Kate Sheppard

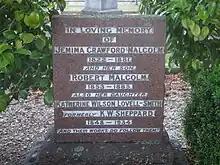
Sheppard's grave at Addington Cemetery, Christchurch

The WCTU NZ sent a deputation to Sir Julius Vogel, a member of parliament and former premier, asking him to introduce a suffrage bill to parliament. He did so in 1887, with the Female Suffrage Bill, and Sheppard campaigned for its support. In its third reading, the part dealing with women's suffrage was defeated by one vote, and the bill was withdrawn. During the general election campaign later that year Sheppard encouraged WCTU NZ members to ask parliamentary candidates questions about suffrage, but few women did so.